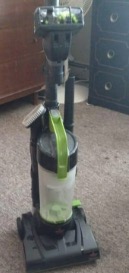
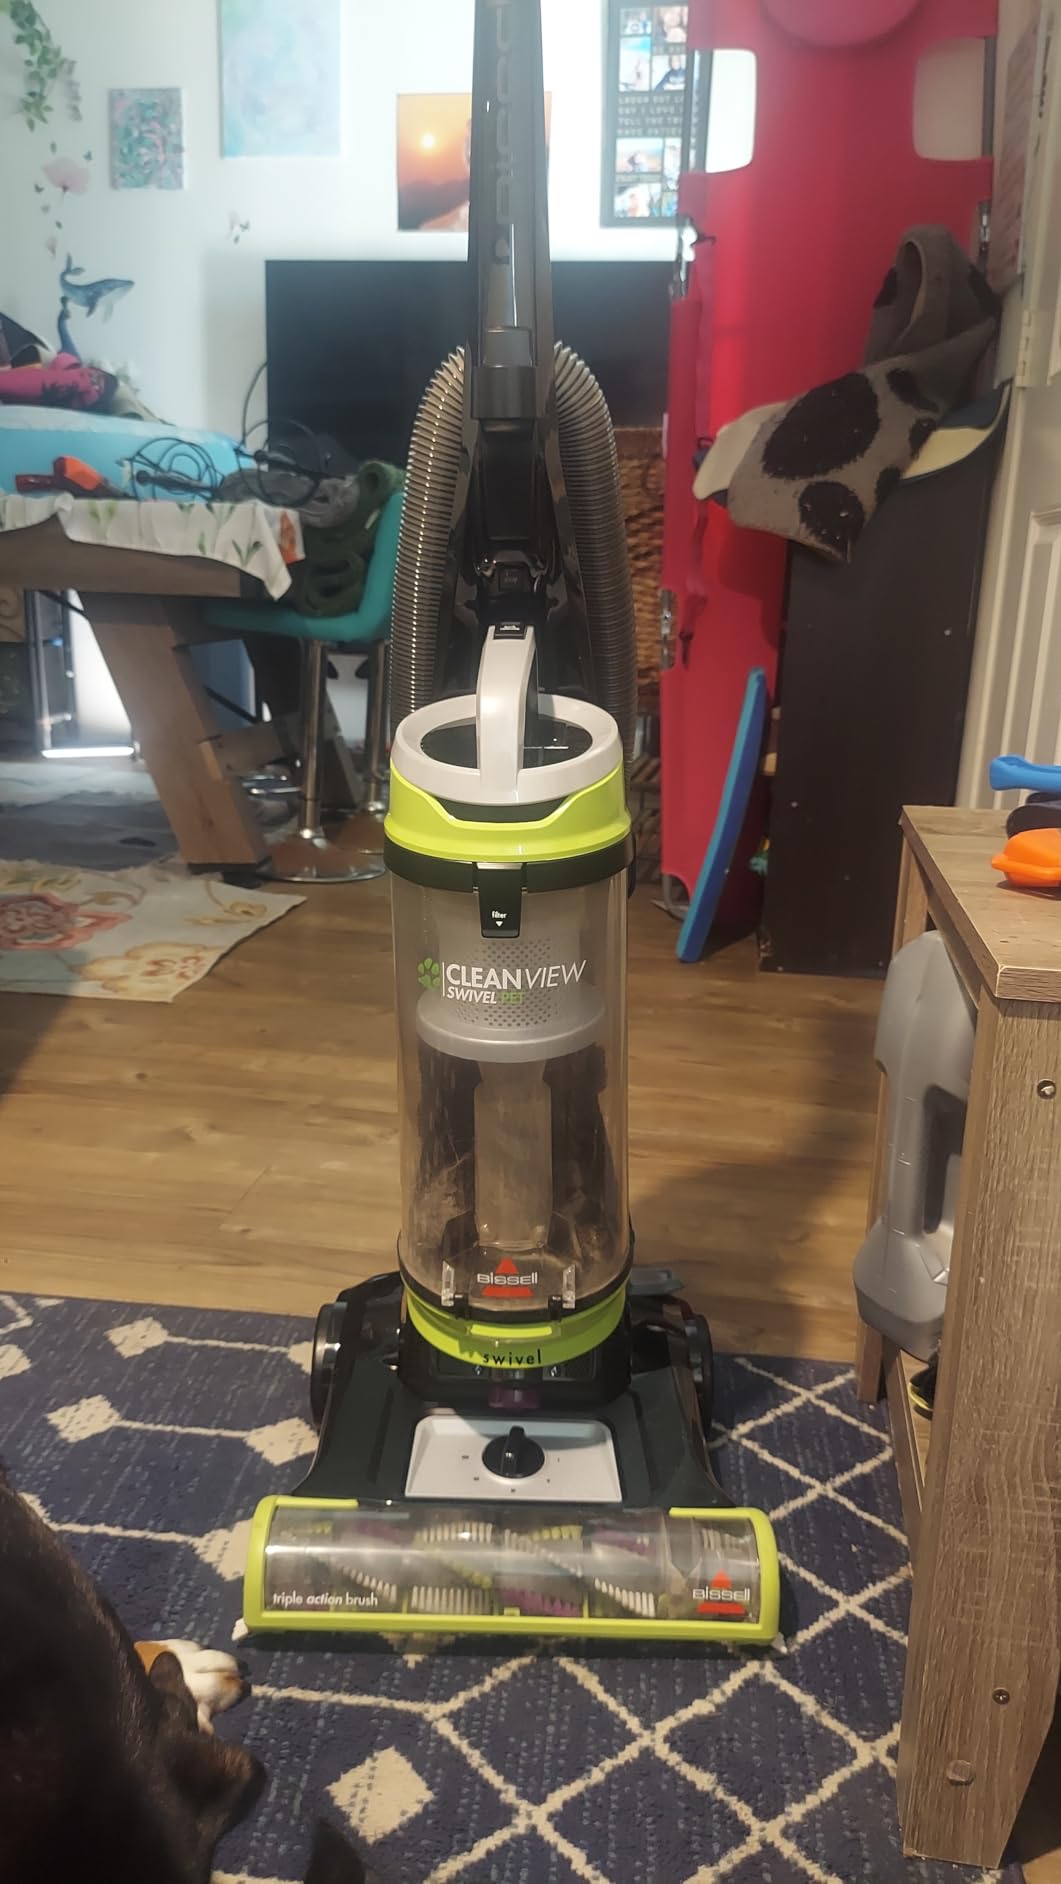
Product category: items_vacuum
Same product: no